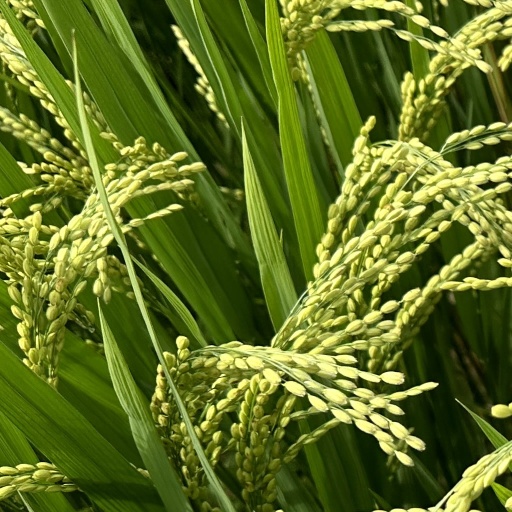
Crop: rice